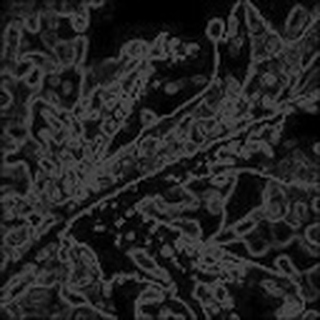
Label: cotton_aphids